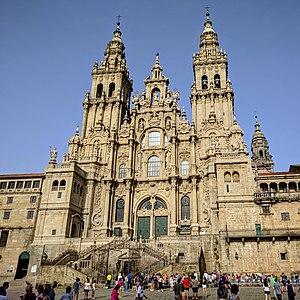
La cathédrale de Saint-Jacques-de-Compostelle est une cathédrale située dans le centre historique de la ville de Saint-Jacques-de-Compostelle, but de l'un des plus grands pèlerinages de l'Europe médiévale. En 2014, c'est l'un des plus vivants foyers de la dévotion catholique.